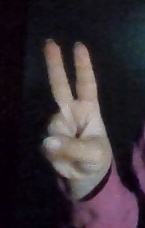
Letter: taa